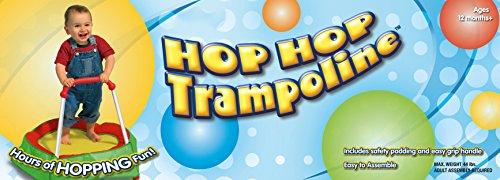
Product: Diggin Hop Mini Toddler Trampoline with Handle. Baby Indoor Jumping Toy
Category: Sports & Outdoors | Sports & Fitness | Leisure Sports & Game Room | Trampolines & Accessories
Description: Toodler trampoline -- diggin’s Hop Hop mini kids trampoline with handle is perfect for toddler jumping to burn off energy.
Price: $49.99
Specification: ProductDimensions:24x24x24inches|ItemWeight:7pounds|ShippingWeight:7.5pounds(Viewshippingratesandpolicies)|DomesticShipping:ItemcanbeshippedwithinU.S.|InternationalShipping:ThisitemcanbeshippedtoselectcountriesoutsideoftheU.S.LearnMore|ShippingAdvisory:Thisitemmustbeshippedseparatelyfromotheritemsinyourorder.Additionalshippingchargeswillnotapply.|ASIN:B007CA1L54|Itemmodelnumber:00143|Manufacturerrecommendedage:12months-4years